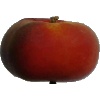
Label: Nectarine Flat 1